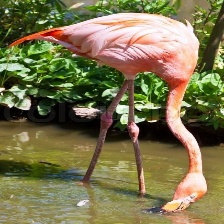
Species: AMERICAN FLAMINGO
Scientific name: PHOENICOPTERUS RUBER